People's Liberation Army Navy Submarine Force

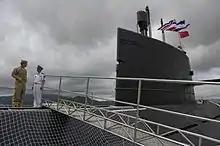
A Yuan-class submarine visited by USN at the Zhoushan Naval Base in 2011

The hull seems to resemble Russian influences (as it is similar to the Kilo) while also adapting features found on the Type 039. The Yuan-class is likely fitted with an AIP system to achieve maximum silent operational capabilities and can be armed with advanced Russian and Chinese torpedoes and cruise missiles. The Yuan-class came as a surprise to US military intelligence, as the submarine's existence was entirely unknown until internet images emerged. This class of submarine is expected to have capabilities which surpass the Kilo and Song-classes considerably. Series production began late in 2007, with at least 17 boats identified so far and up to 3 more under construction.